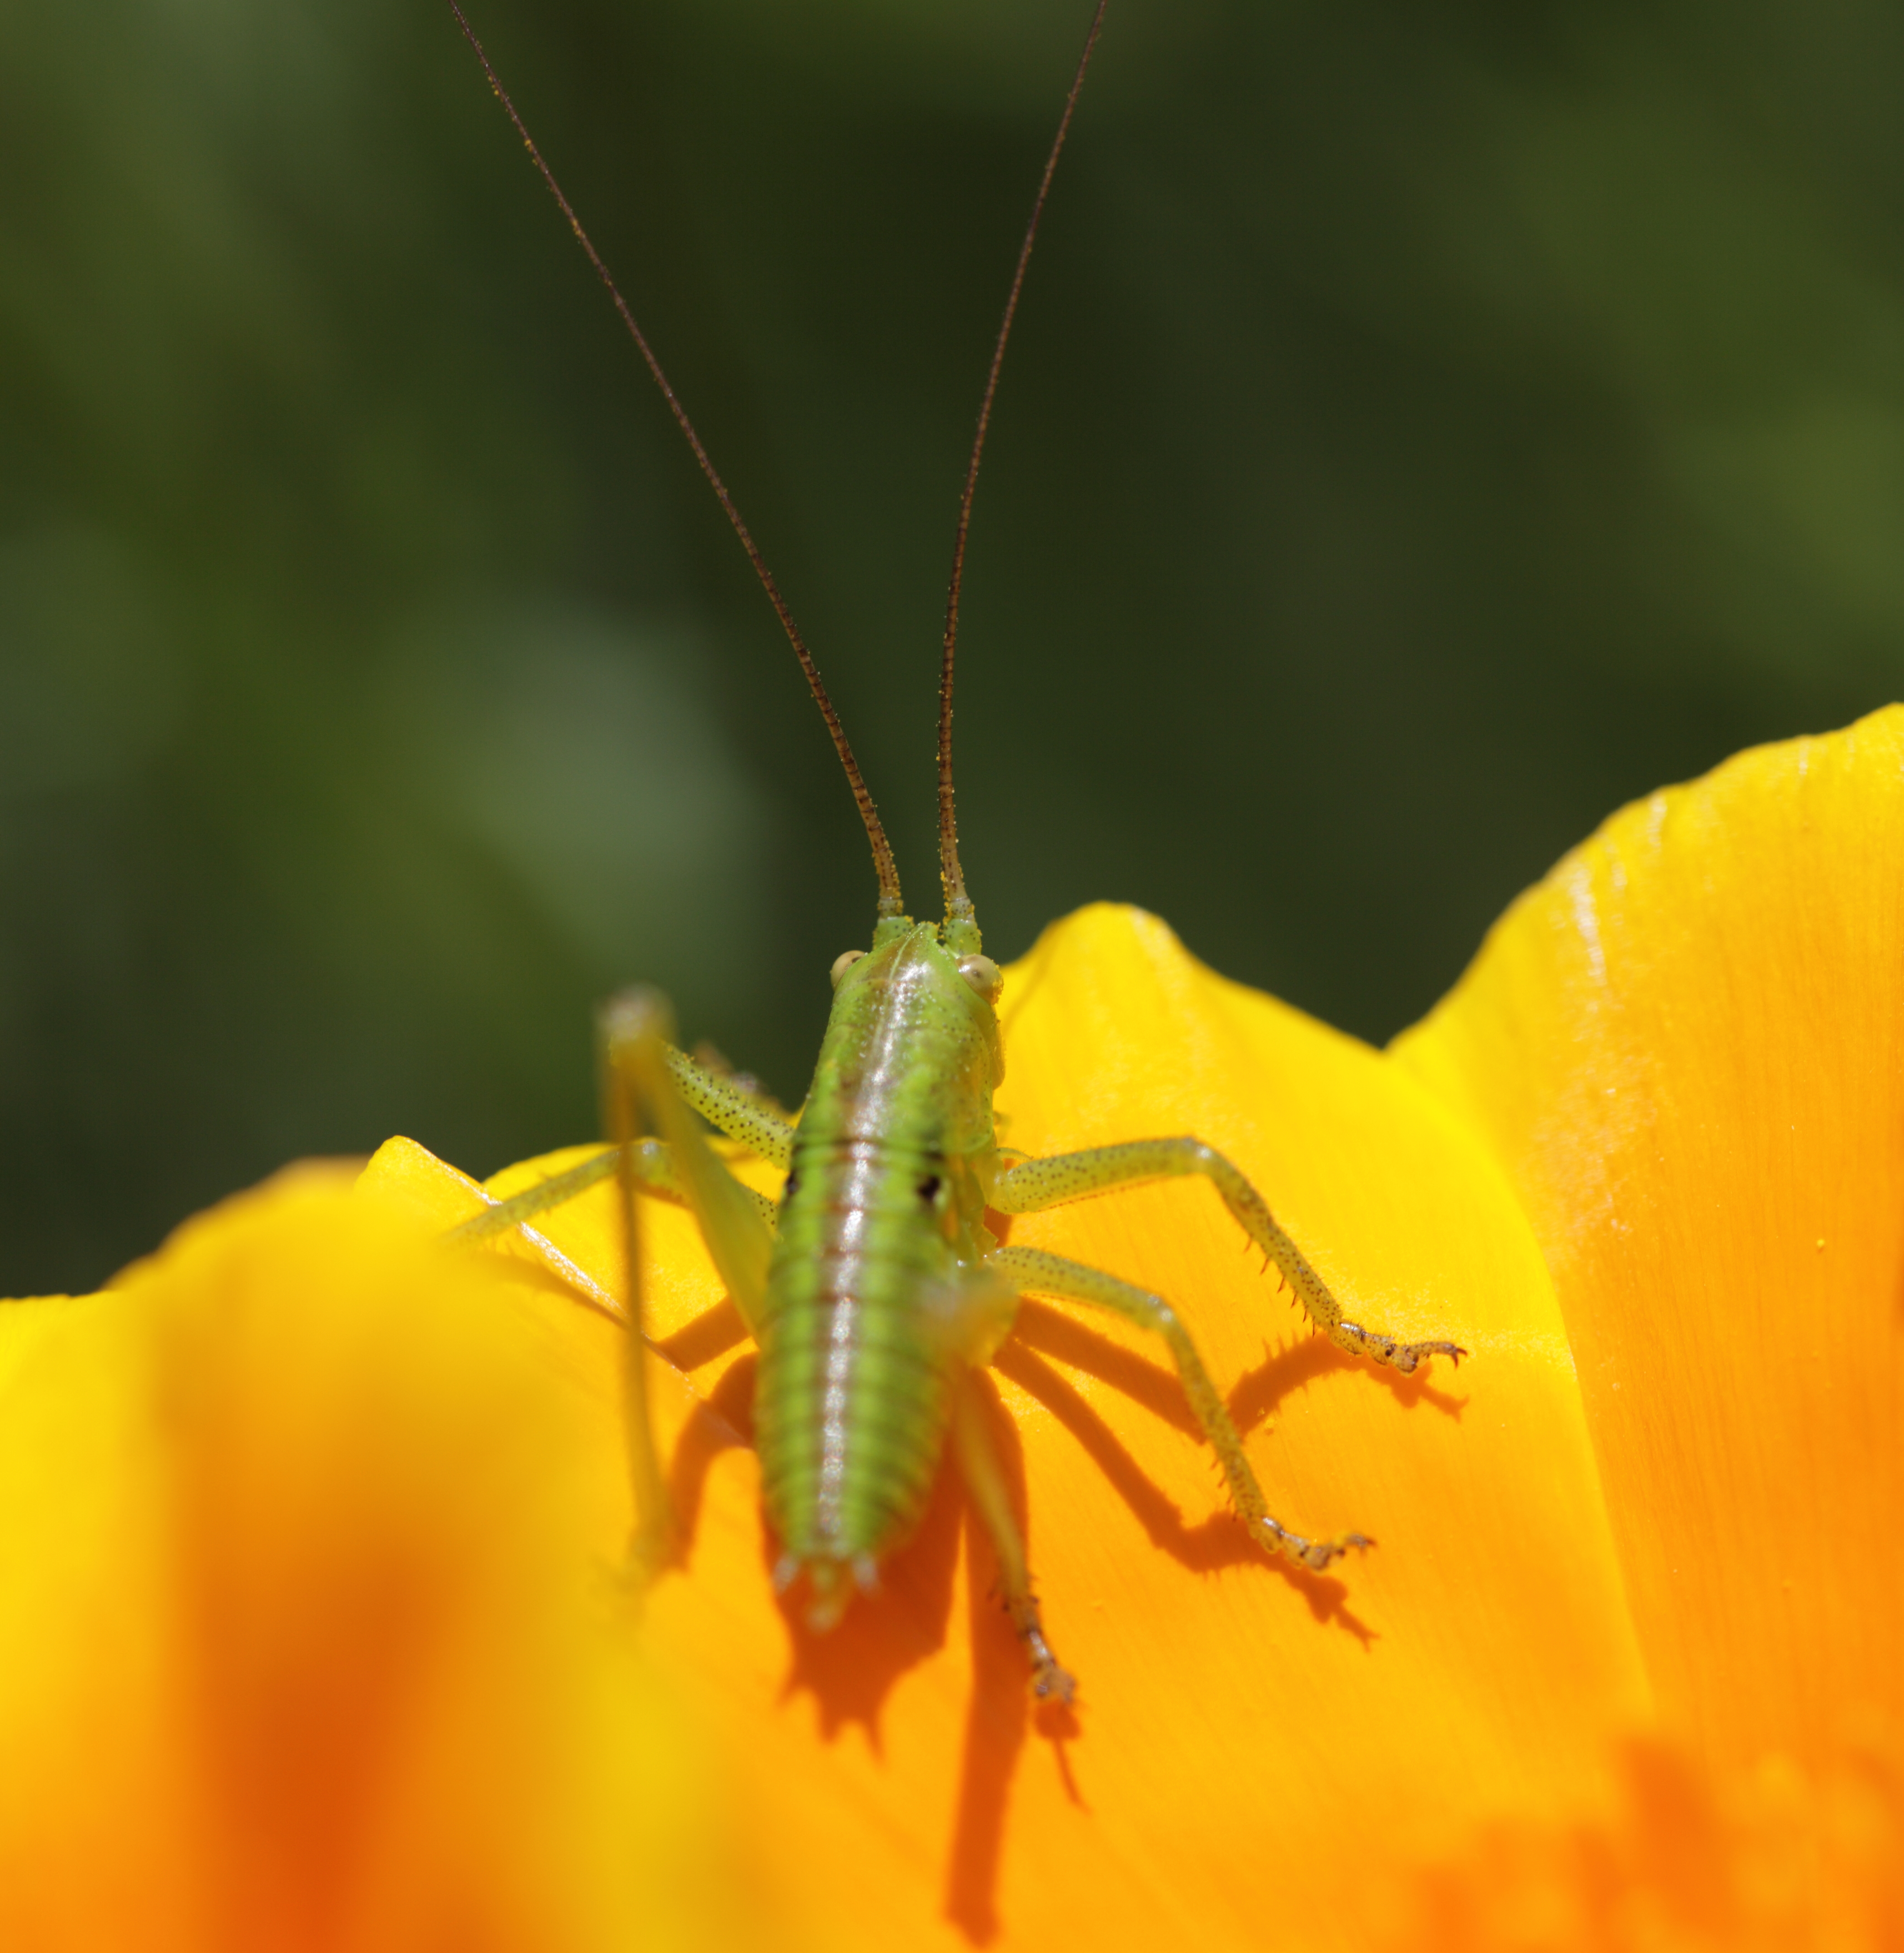
photography, flower, green, high, insect, bug, yellow, garden, botanical, fauna, invertebrate, close up, 5d, hires, markii, hi, res, resolution, ibaraki, naka, macro photography, arthropod, leaf beetle, plant stem